The Muppet Show

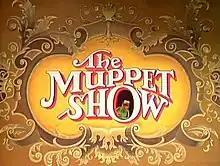
Opening of The Muppet Show television series.

The Muppet Show is a variety sketch comedy family television series created by Jim Henson and starring the Muppets. It is presented as a variety show, featuring recurring sketches and musical numbers interspersed with ongoing plot-lines with running gags taking place backstage and in other areas of the venue.